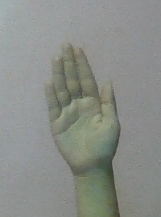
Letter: seen